Long Branch, New Jersey

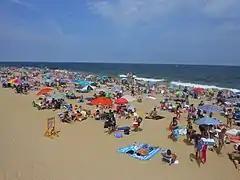
Long Branch Beach

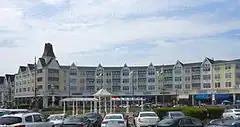
Pier Village at Long Branch

There are several distinct neighborhoods and areas in the City of Long Branch, each with its own character. Unincorporated communities, localities and place names located partially or completely within the city include Branchport, East Long Branch, Elberon (served as ZIP Code 07740), Hollywood, Kensington Park, North Long Branch, Pleasure Bay and West End. Other areas include North End (once known as "Atlanticville"), Beachfront North and South (including Pier Village, adjacent to the site of the former Long Branch Pier at the foot of Laird Street), Downtown and Uptown. As the city's redevelopment initiatives continue to expand, the lower Broadway area (a portion of the city's Downtown) will become an Arts District.